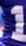
Number: 1